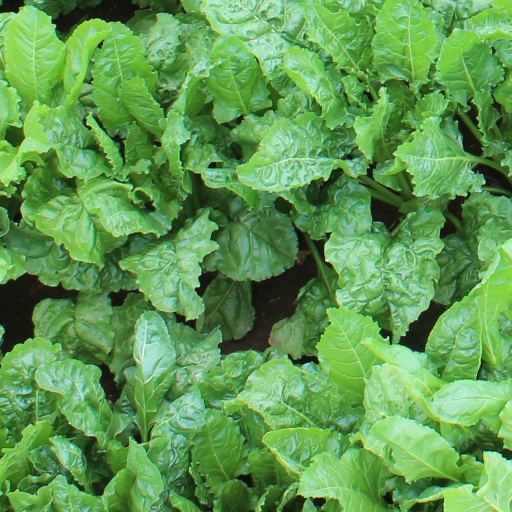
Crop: sugar beet